Sandip Tiwari

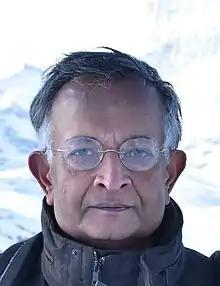
Sandip Tiwari

Sandip Tiwari is an Indian-born electrical engineer and applied physicist. He is the Charles N. Mellowes Professor of Engineering at Cornell University. His previous roles were Director of National Nanotechnology Users Network, Director of the National Nanotechnology Infrastructure Network, and research scientist at IBM T. J. Watson Research Center. He is best known for his pioneer research in the fields of SiGe transistor and nanocrystal memory.